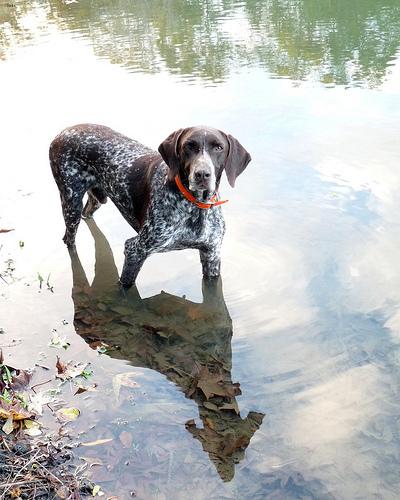
Breed: german shorthaired